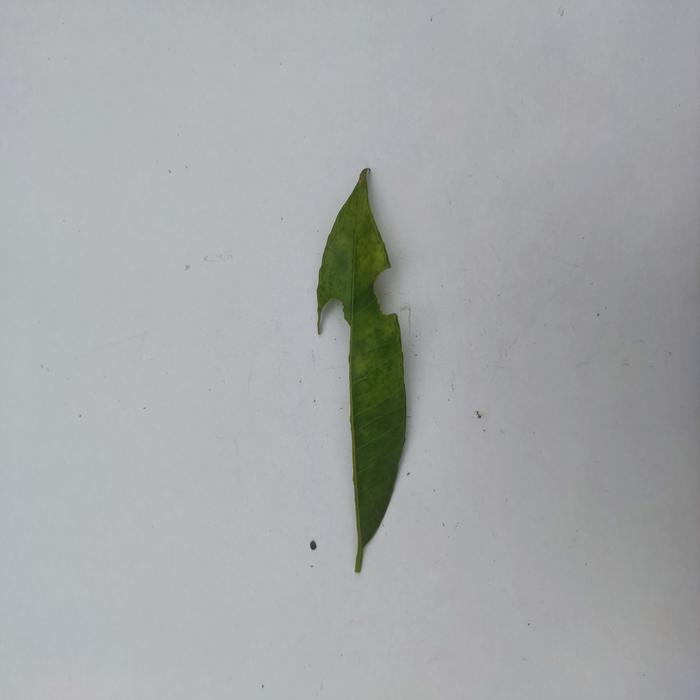
Crop: Hog Plum
Leaf condition: Caterpillars_Infestation